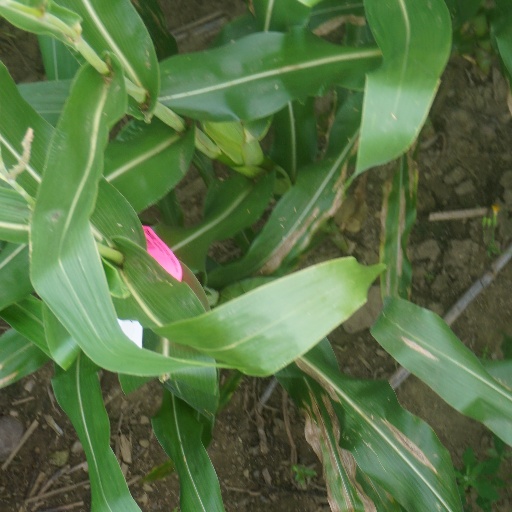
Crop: maize; corn